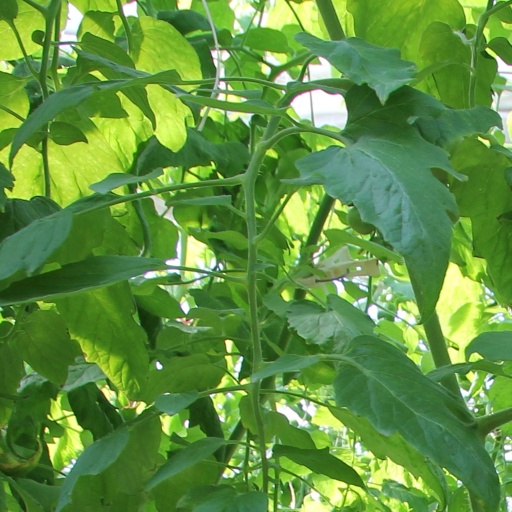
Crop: tomato